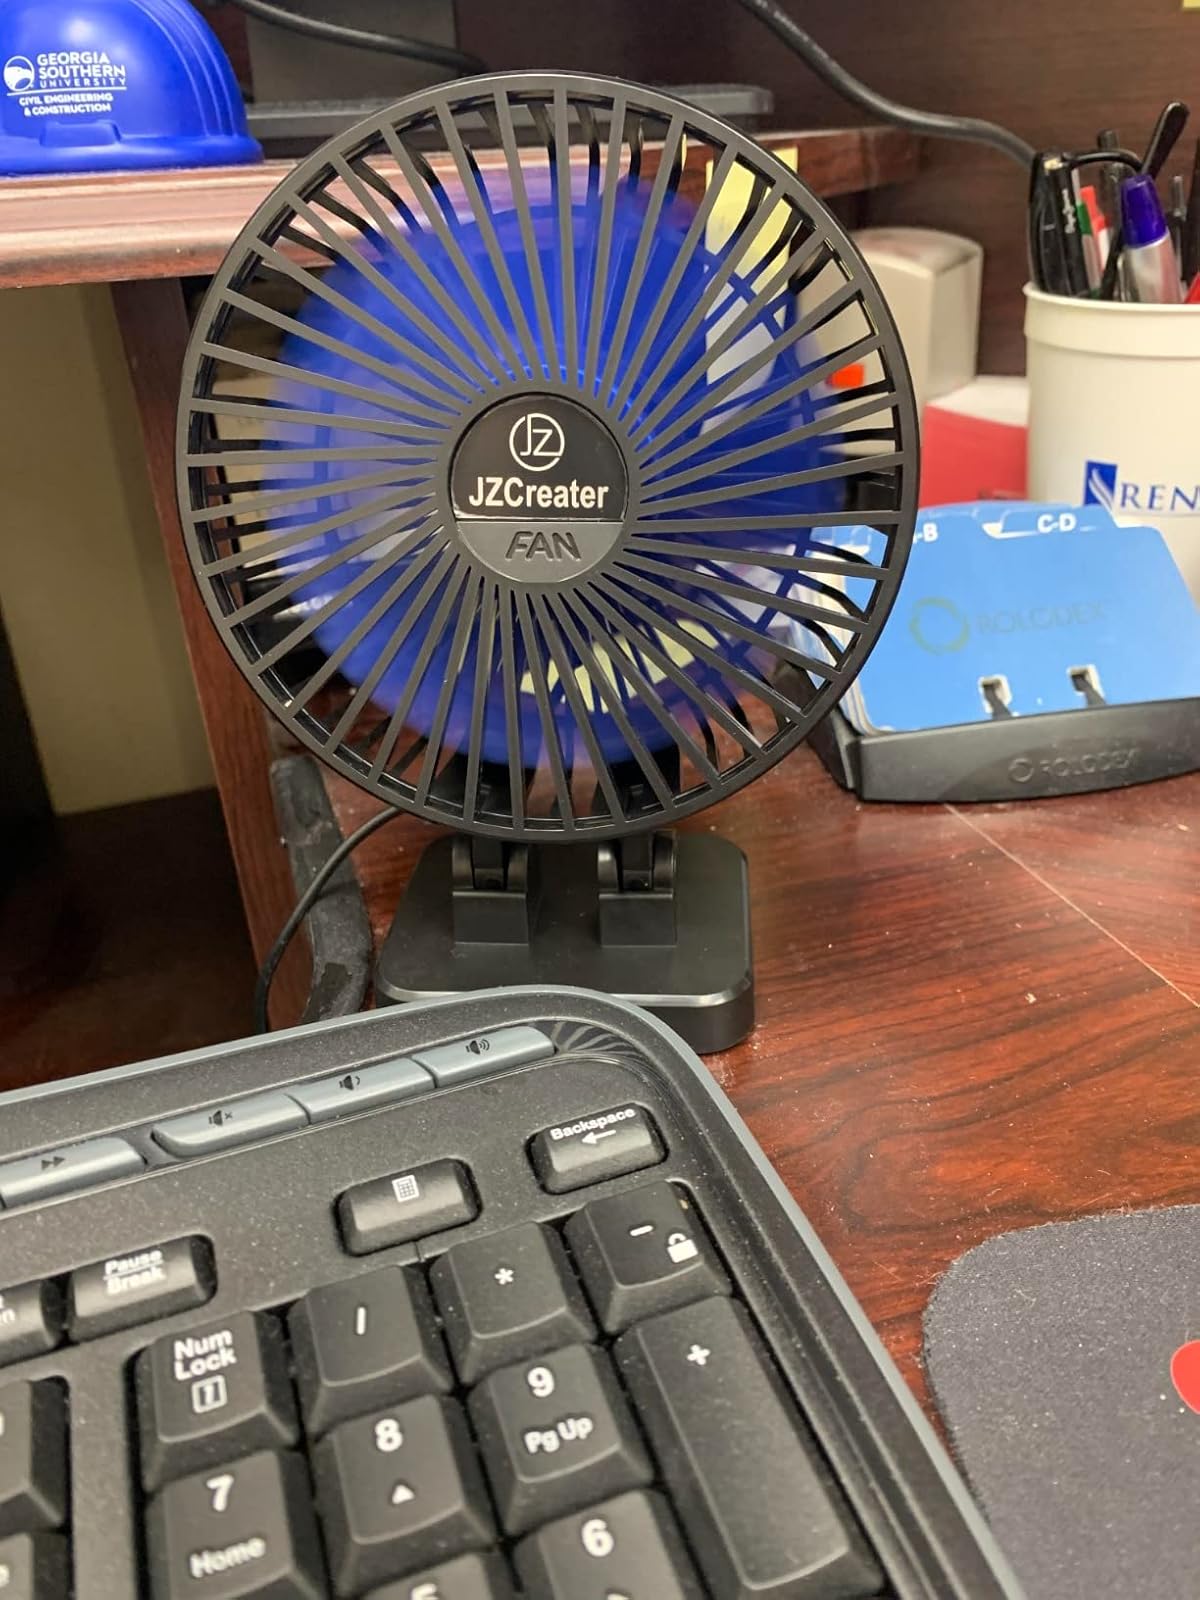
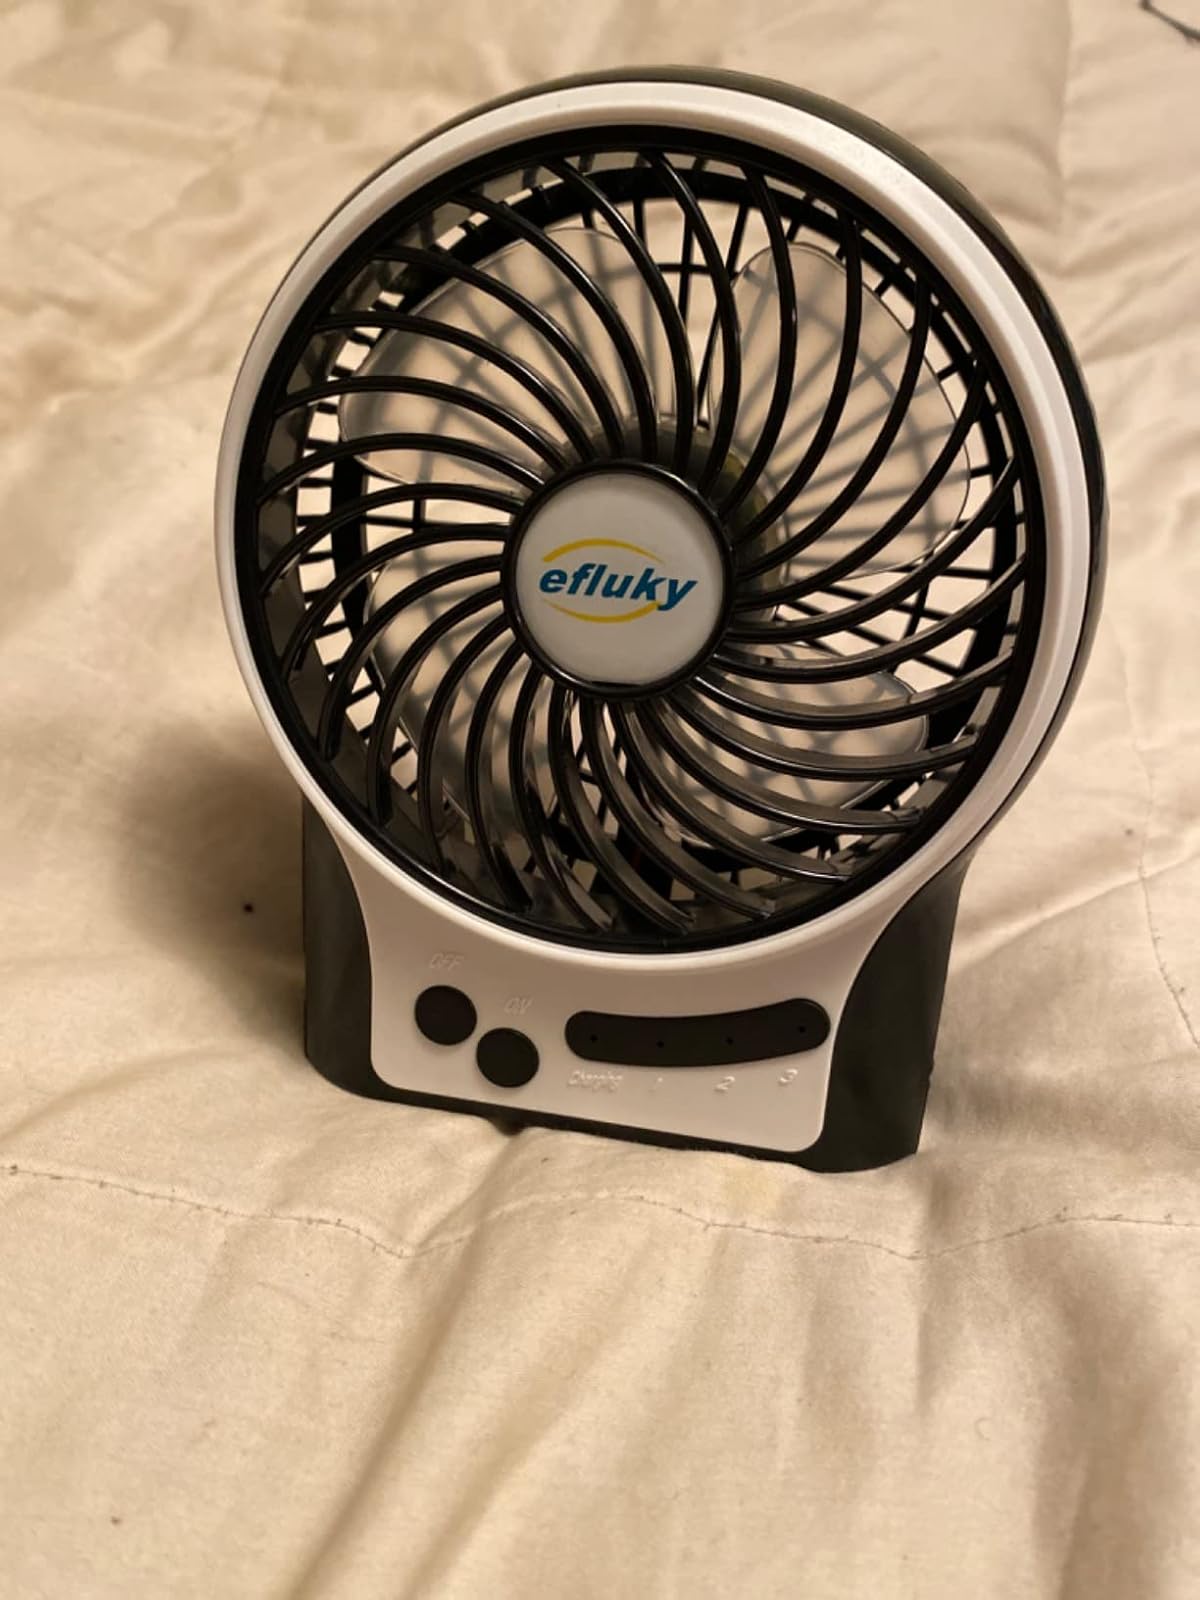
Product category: fan
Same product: no